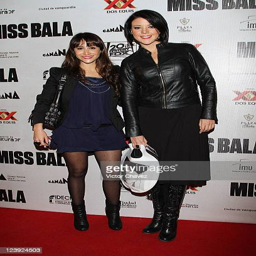
person and actor attend the premiere